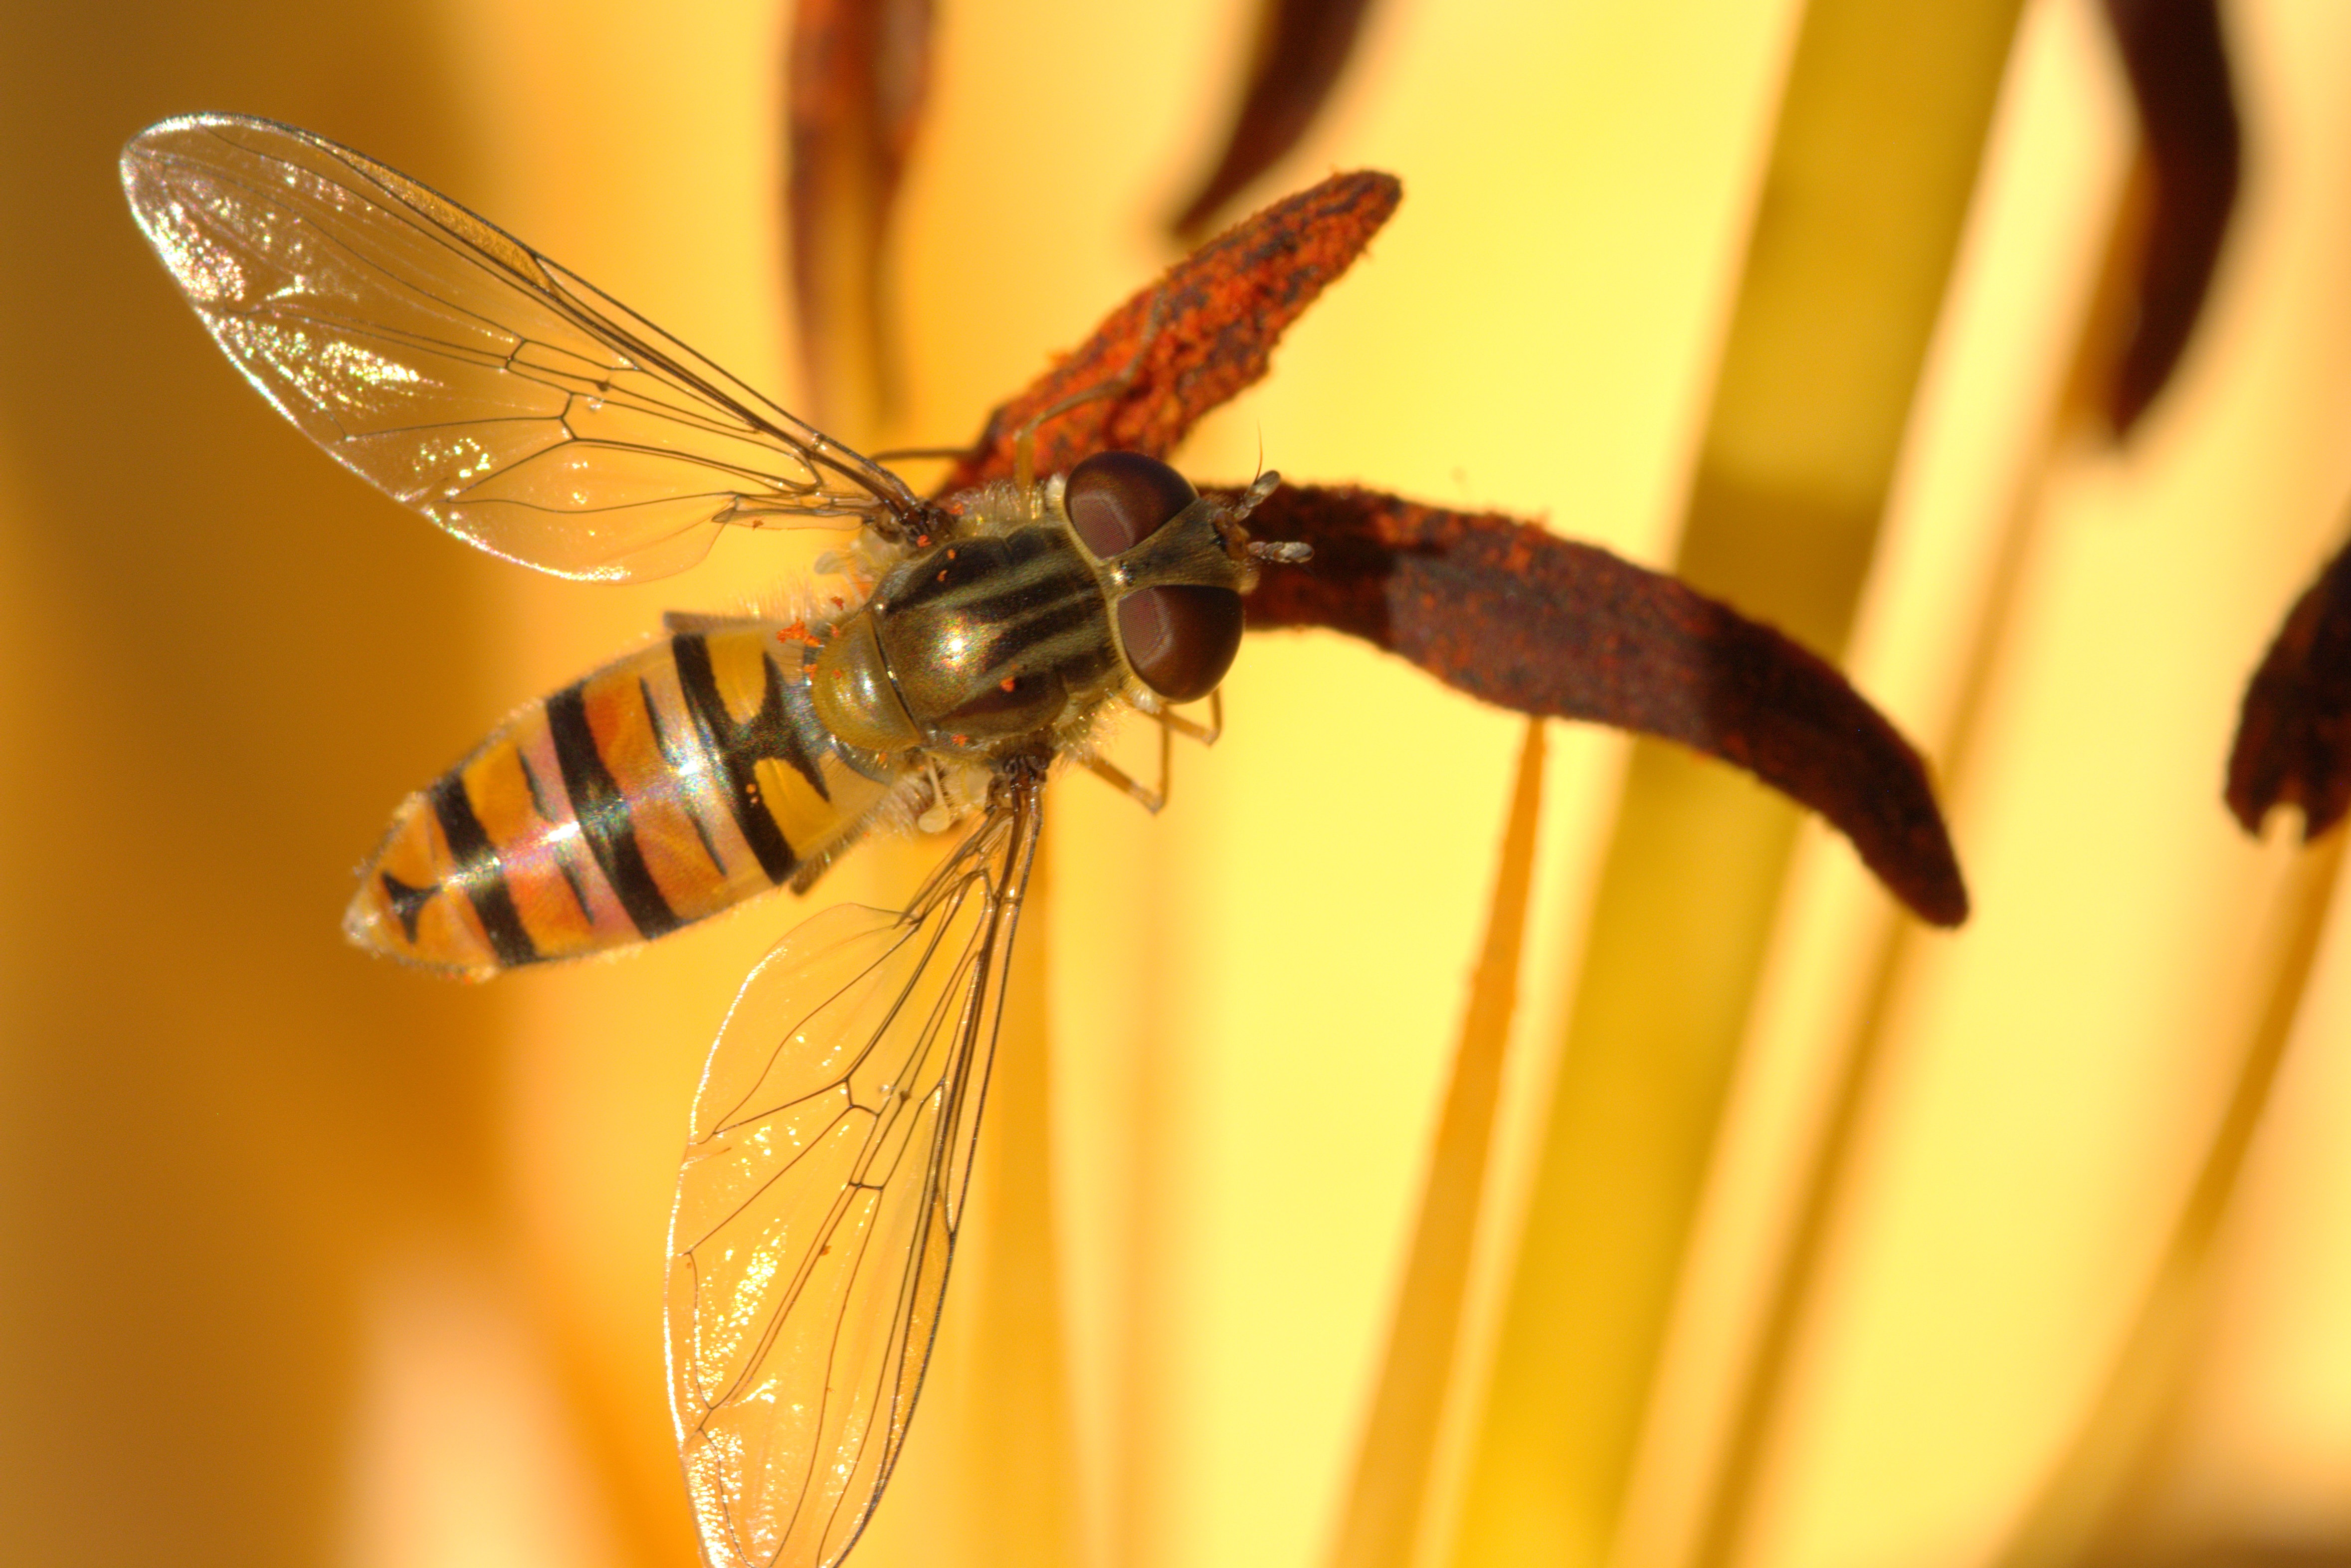
wing, photography, flower, animal, fly, insect, macro, yellow, close, fauna, invertebrate, close up, syrphidae, face, dragonfly, macro photography, arthropod, hover fly, episyrphus balteatus, dragonflies and damseflies